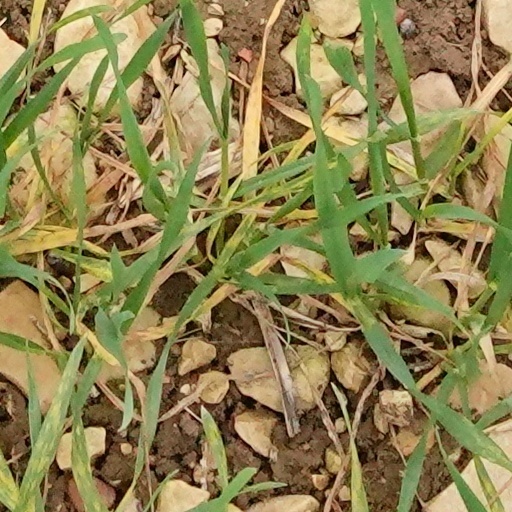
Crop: wheat